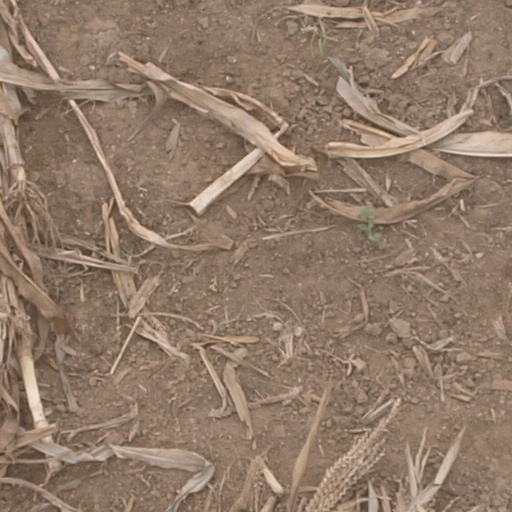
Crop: maize; corn